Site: brandenburg
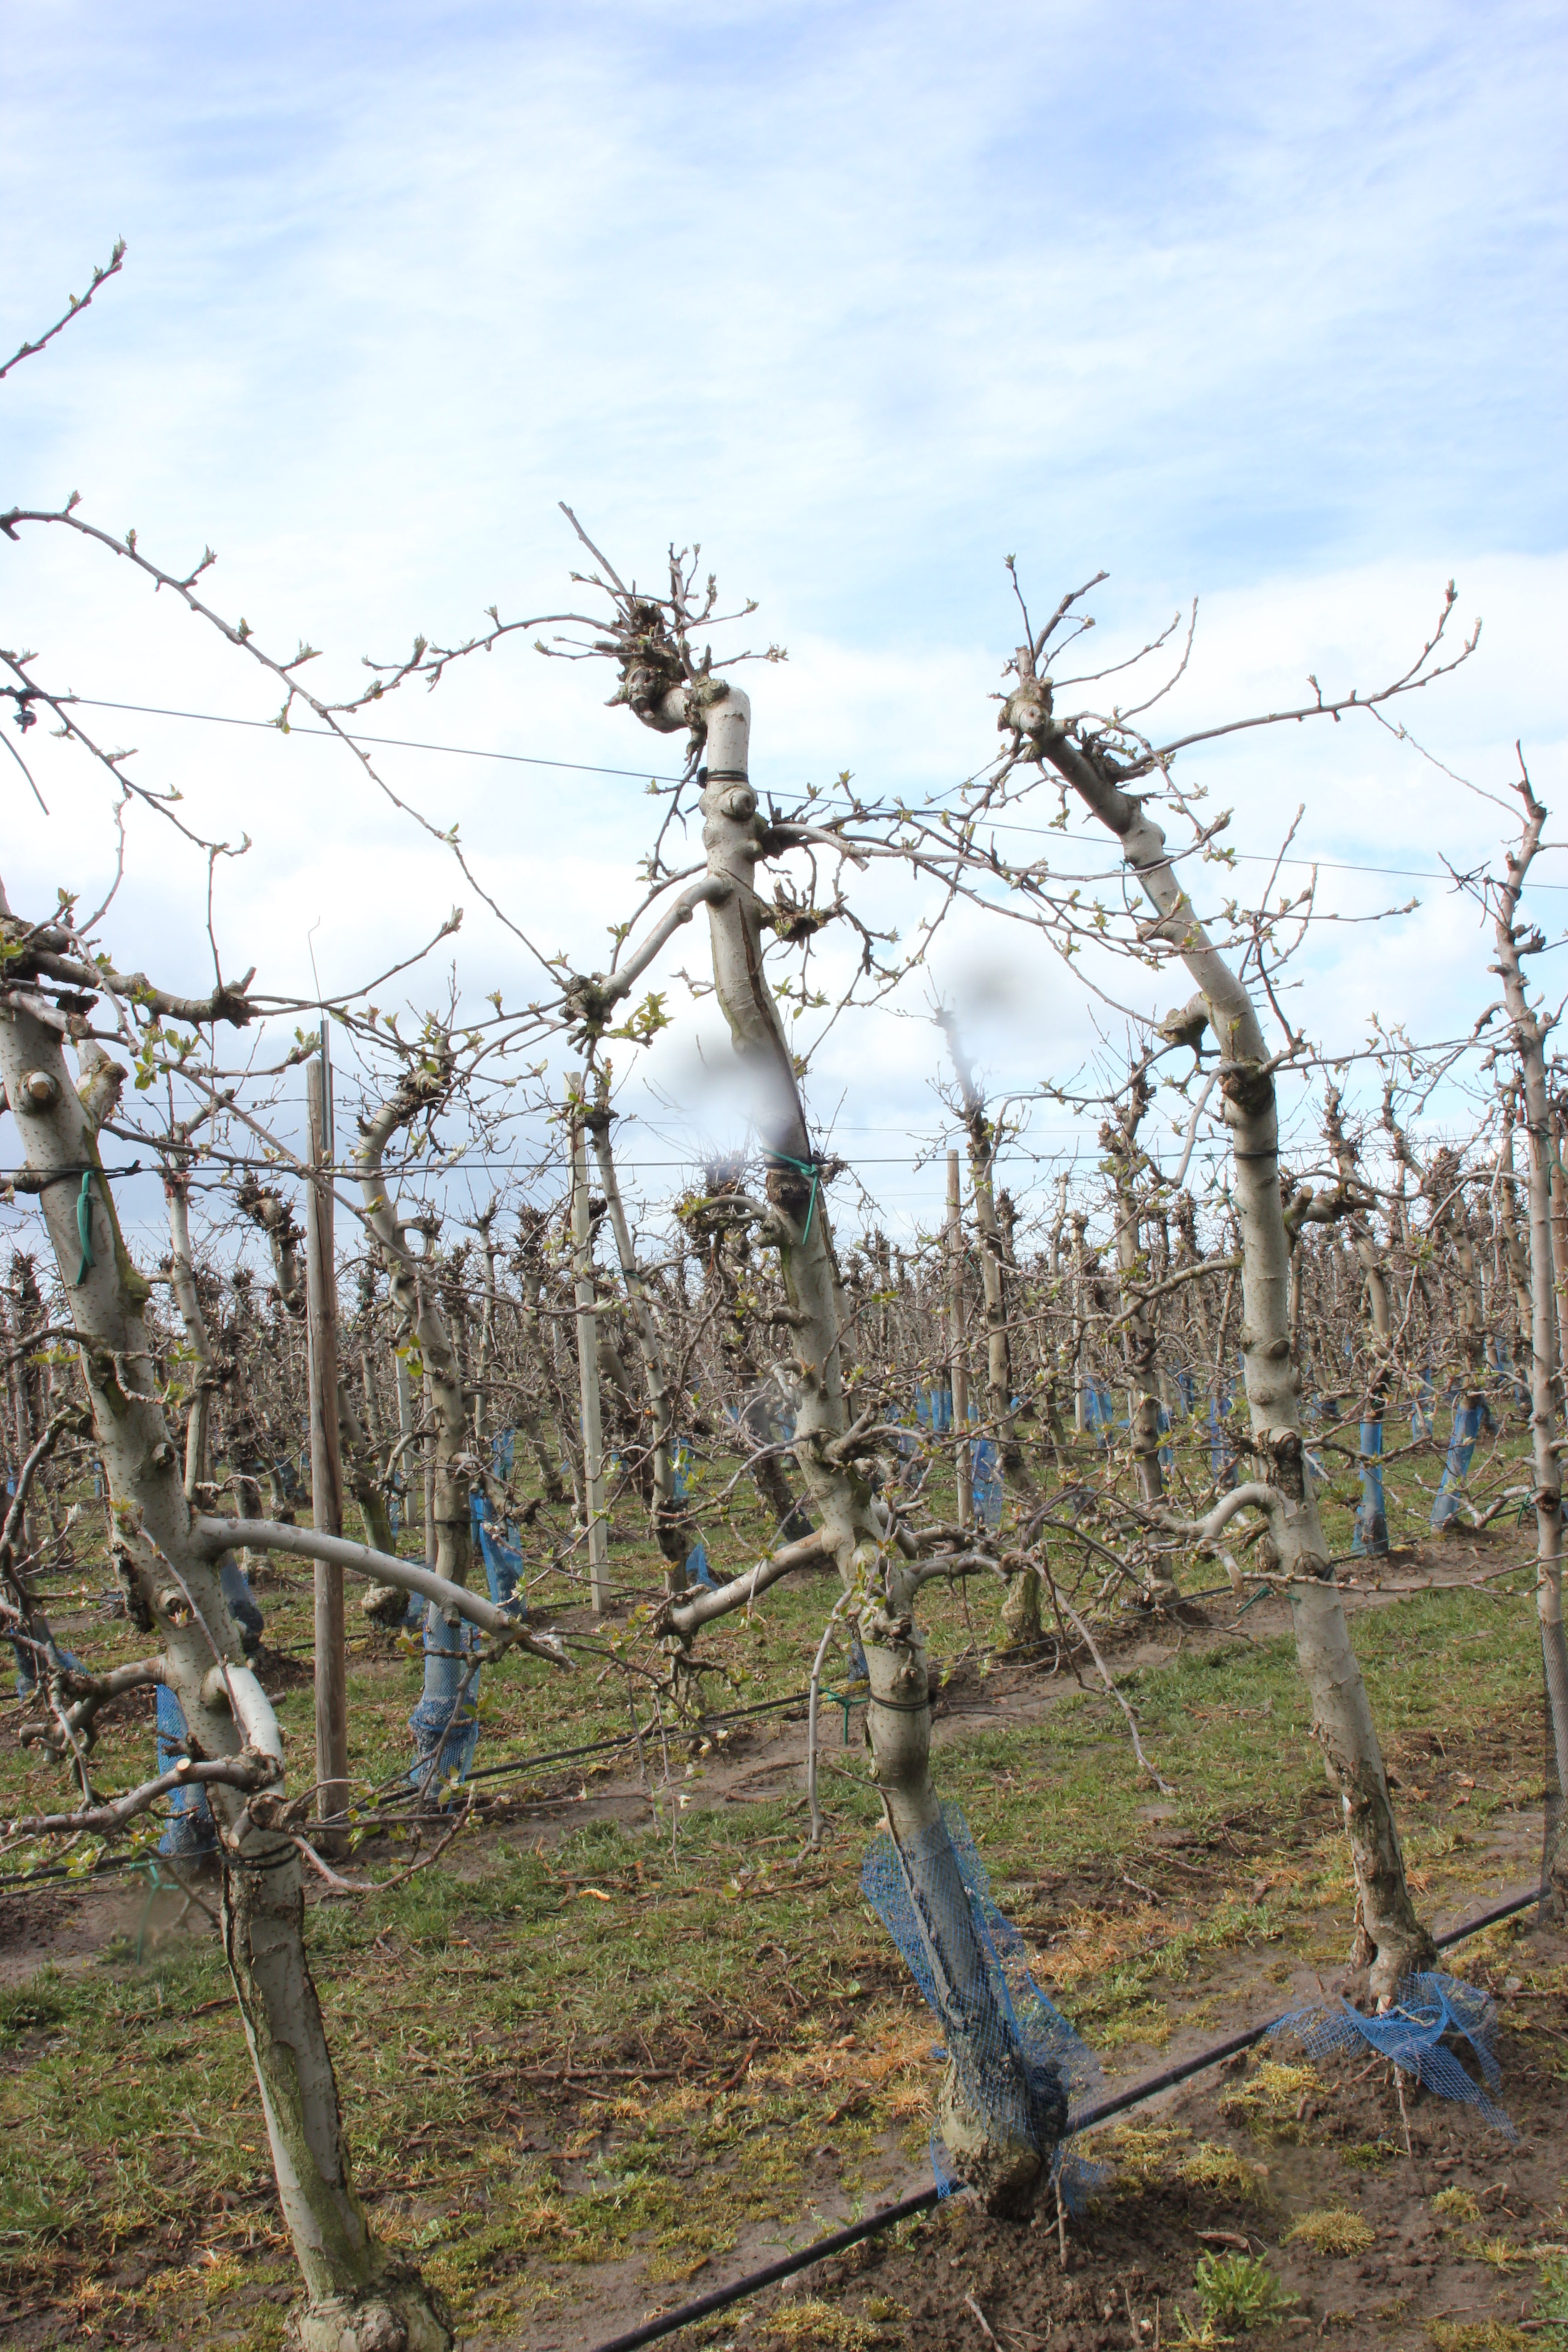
Growth stage (BBCH 55): Inflorescence emergence